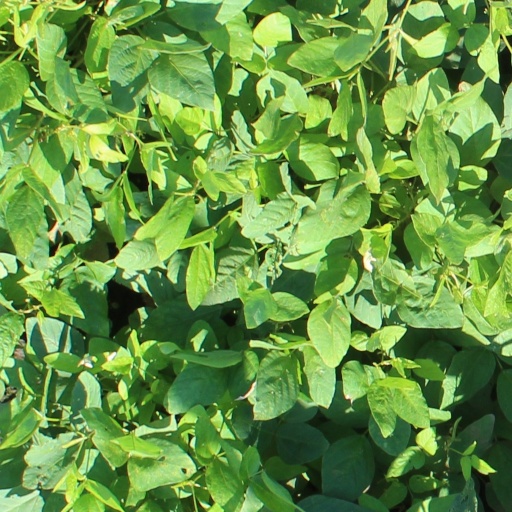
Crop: soybean